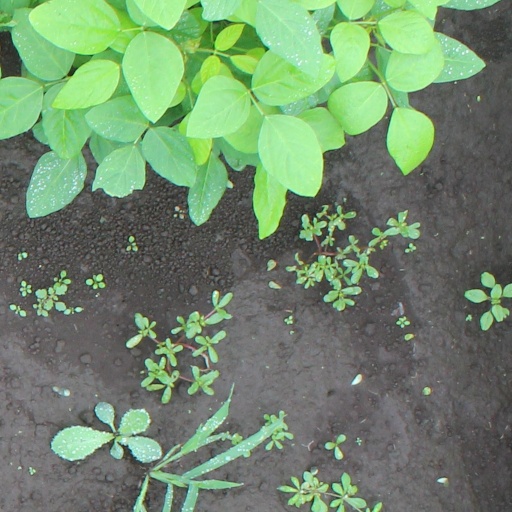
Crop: soybean